Lisa the Drama Queen

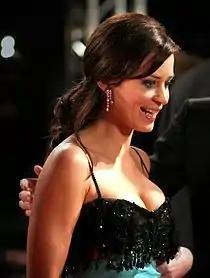
Emily Blunt voiced the character Juliet

Erich Asperschlager of "TV Verdict" wrote: "It's no secret that "The Simpsons" isn't what it used to be. The past few seasons have been hit or miss, but once in a while an episode comes along that reminds me why I've kept watching. 'Lisa the Drama Queen' is one of those episodes."